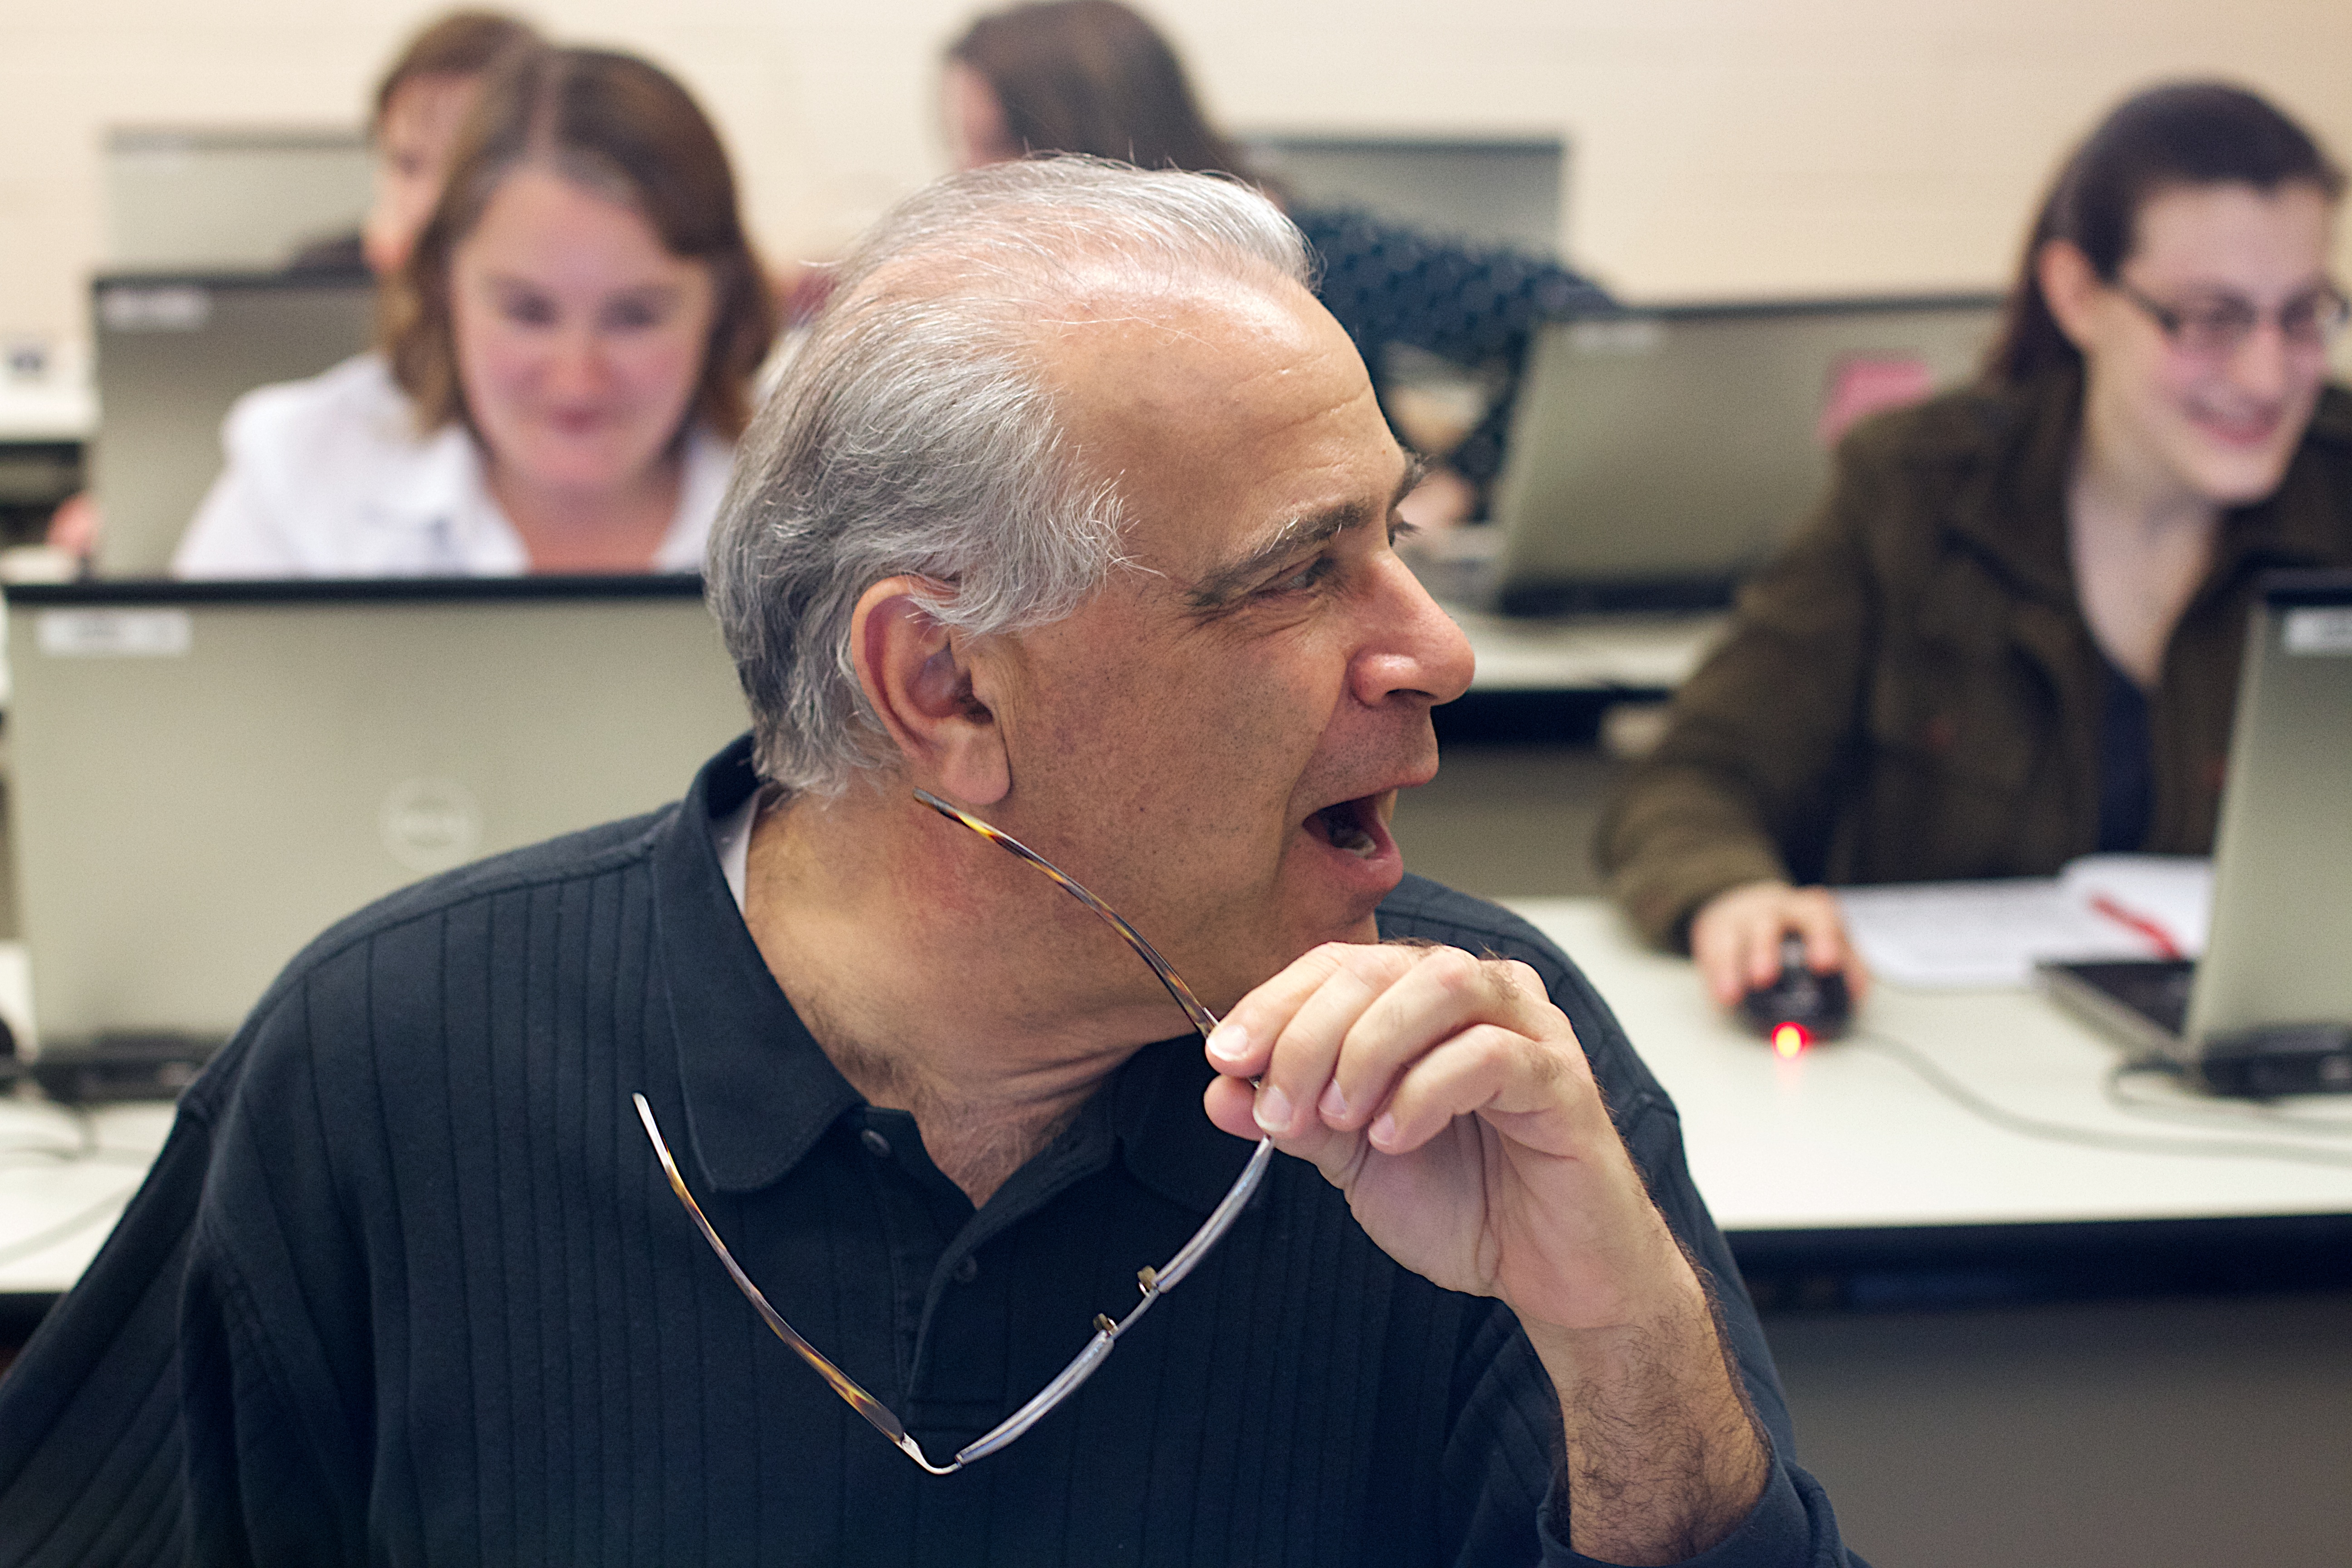
person, conversation, lecture, academic conference